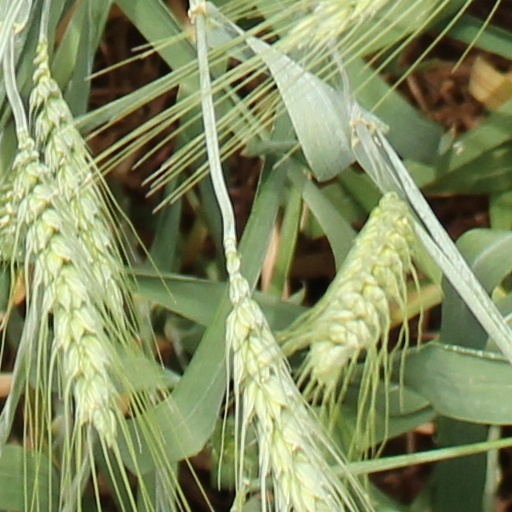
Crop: wheat